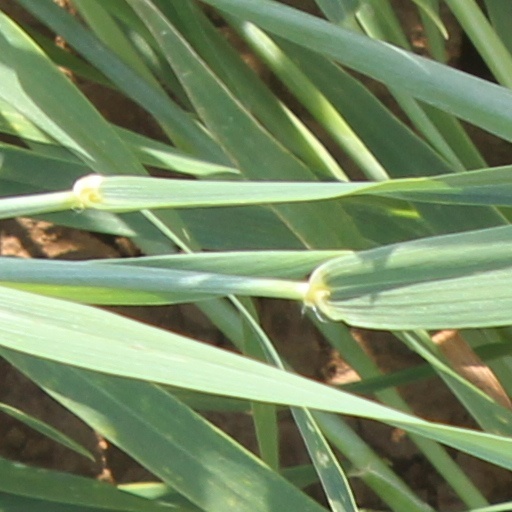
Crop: wheat